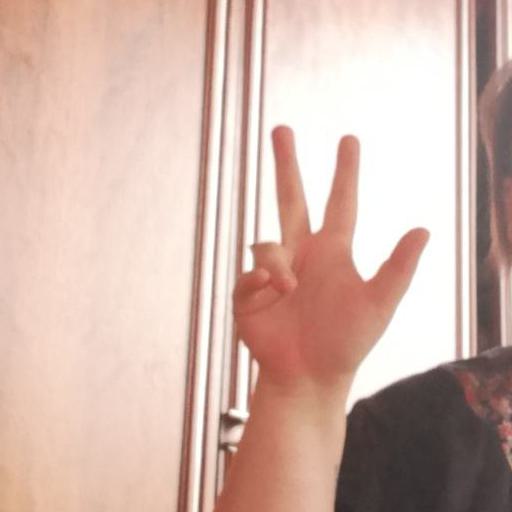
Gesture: three2